Hasmukh Baradi

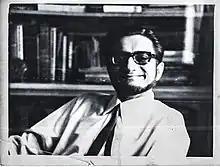
Baradi in 1970s at Moscow

Baradi attempted a fusion of tradition and modernity in his plays. He ran the Garage Studio Theater, which performed in Bhavai theatrical style, a traditional folk theatrical form particularly common in Western India. He wrote many plays within the Bhavai form which delved on topics of social reforms.